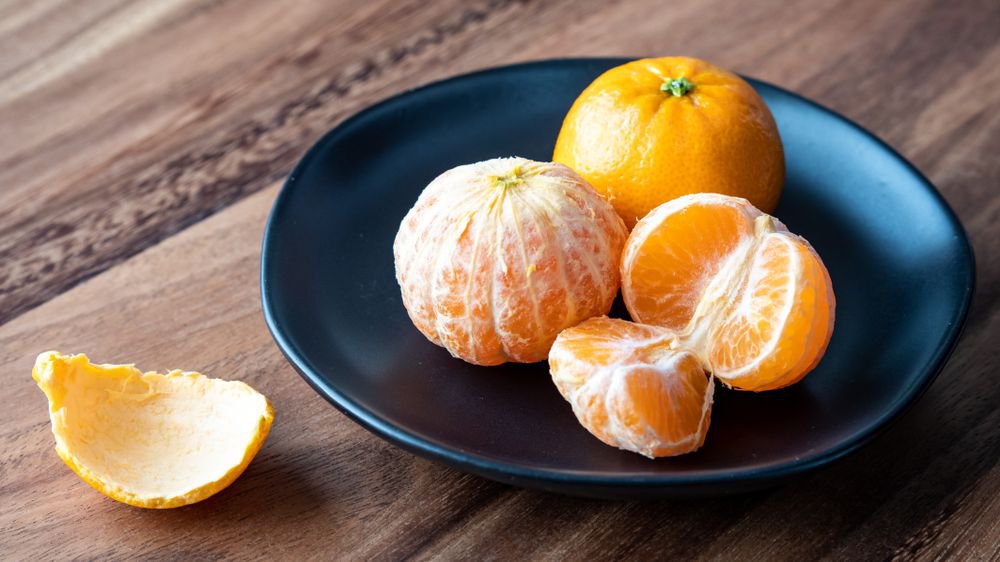
Label: Orange